Silas Marner

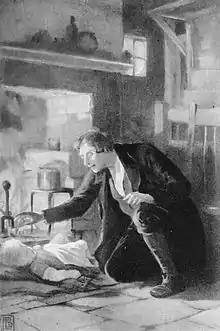
"Silas finds Eppie"

Lawrence Jay Dessner has drawn connections between the biographical circumstances of Eliot's life in relation to events in the novel. Bruce K. Martin has discussed Eliot's use of Godfrey Cass as "both parallel and foil" to Silas Marner in the structure of the novel. Fred C. Thomson has examined the multiple levels of the idea of alienation in the novel. Joseph Wiesenfarth has noted undercurrents of myth and legend, incorporated into a 'realistic' context, along with contrasts of responsible and irresponsible behaviour in the contrasting fates of Silas Marner and the Cass brothers. David Sonstroem has studied ideas of chance and Darwinian thinking in the context of the plot and character fates in the novel. Susan Stewart has looked at the influence of folktales and ideology related to 'work' vs 'labour' in the novel. Ian Milner has examined two overarching themes of Silas Marner's 'loss and recovery of his humanity', and of a conflict between stated moral values and the social realities juxtaposed with them. Robert H. Dunham has analysed the influence of the ideas and philosophy of William Wordsworth on the novel. Brian Swann has examined mythic and religious undertones in the novel. Jeff Nunokawa analyses ideas about physical touch, with respect to Silas Marner's handling of his gold compared to his raising of Eppie, and connects them to sexual and sensual themes. Kate E. Brown has discussed overarching themes of time and temporality, with respect to the interlocked stories of Godfrey Cass and Silas Marner.